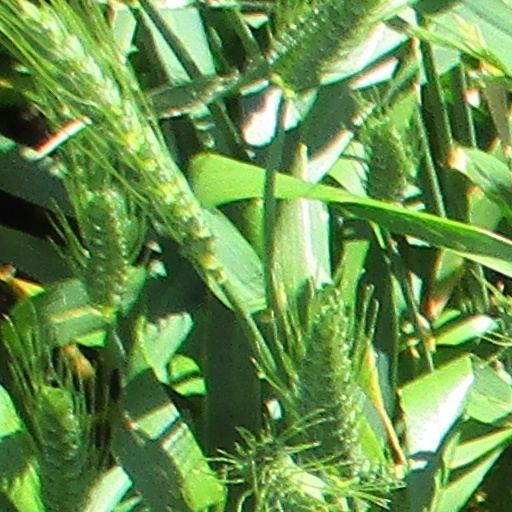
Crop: wheat